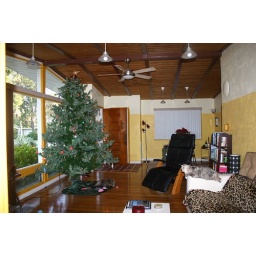
tree looked better in person